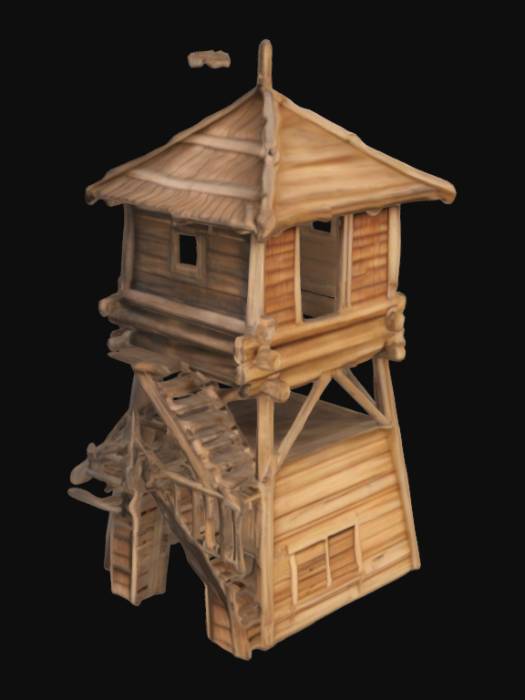
미적 점수 (1~10점): 7